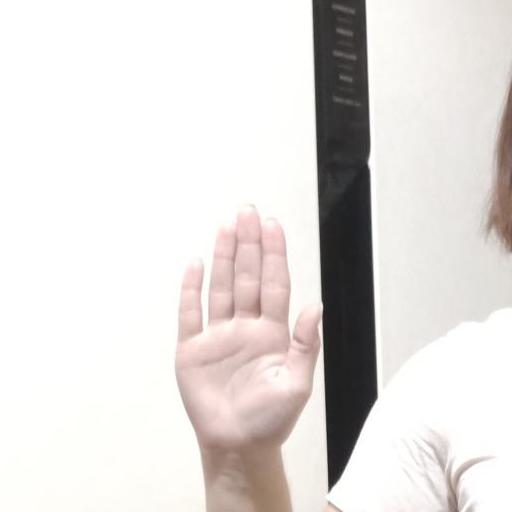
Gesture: stop